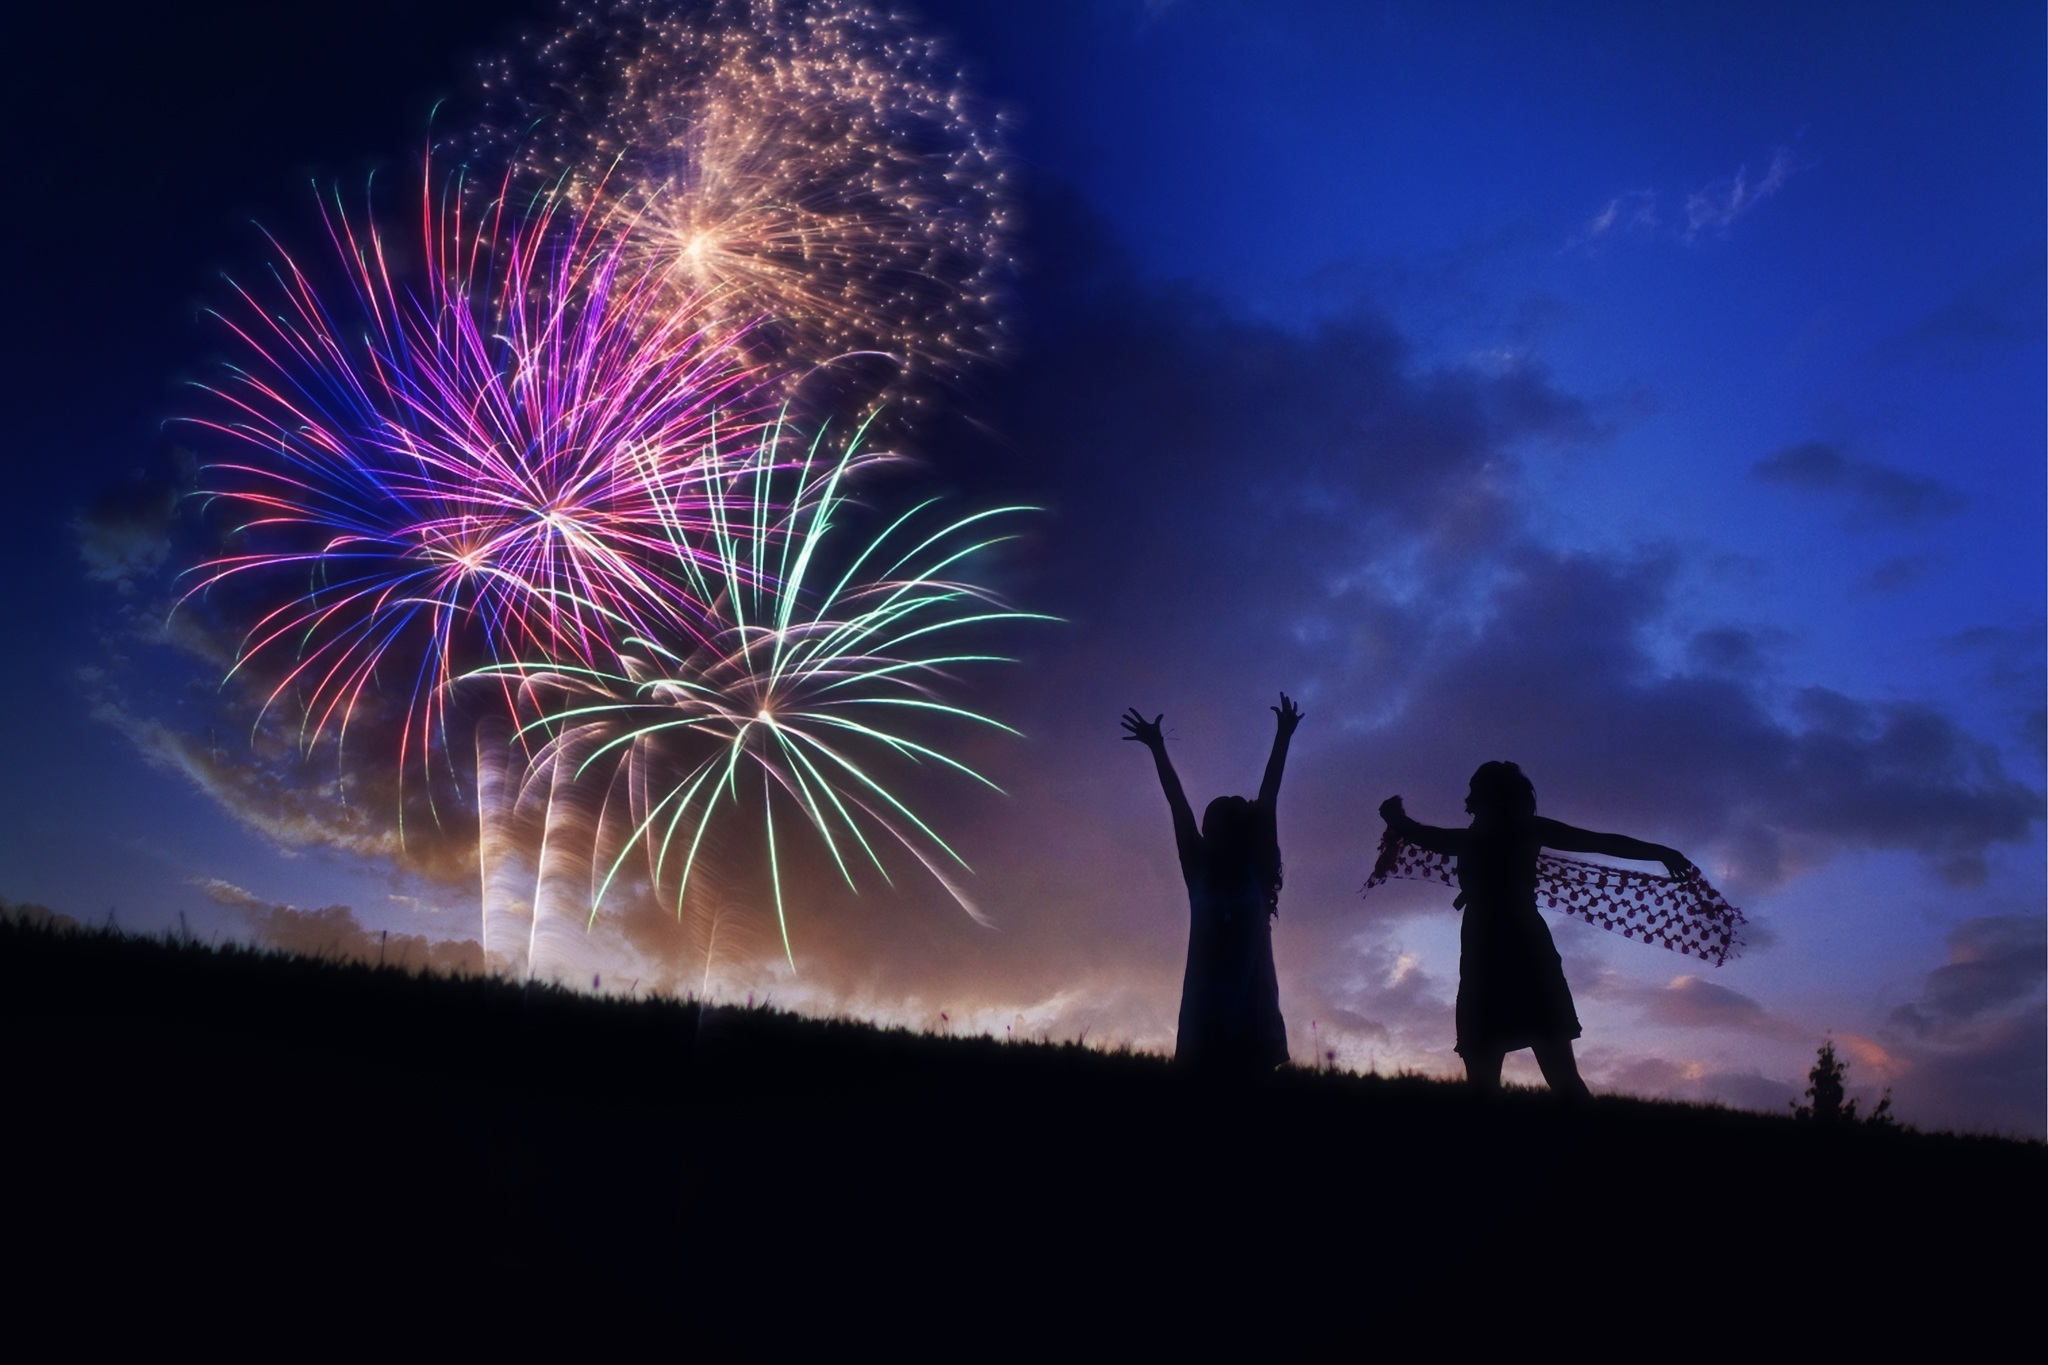
silhouette, night, recreation, celebration, cheering, fourth of july, fireworks, happy, event, euphoria, excited, outdoor recreation